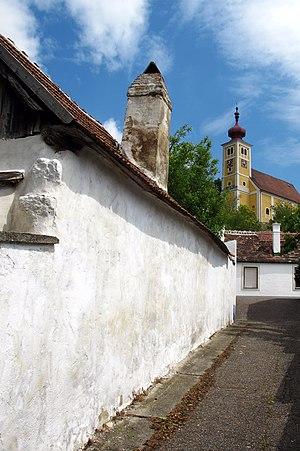
Donnerskirchen est une commune d'Autriche, située au sud de Vienne et près d'Eisenstadt, capitale du Burgenland, à la frontière hongroise. Il s'agit d'un village de vallée ancien, protégé par les collines et les contreforts du massif de Leitha, où le vignoble est répandu.